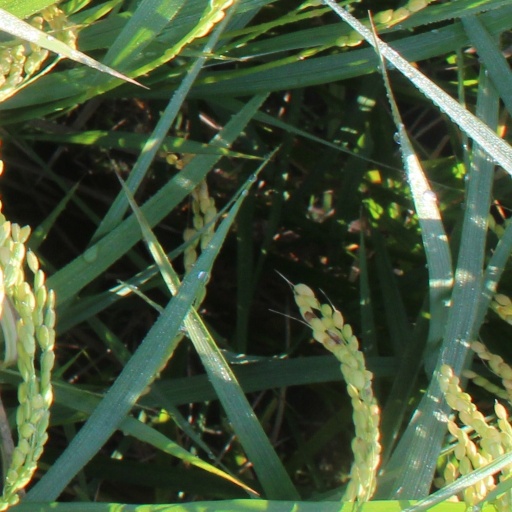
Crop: rice